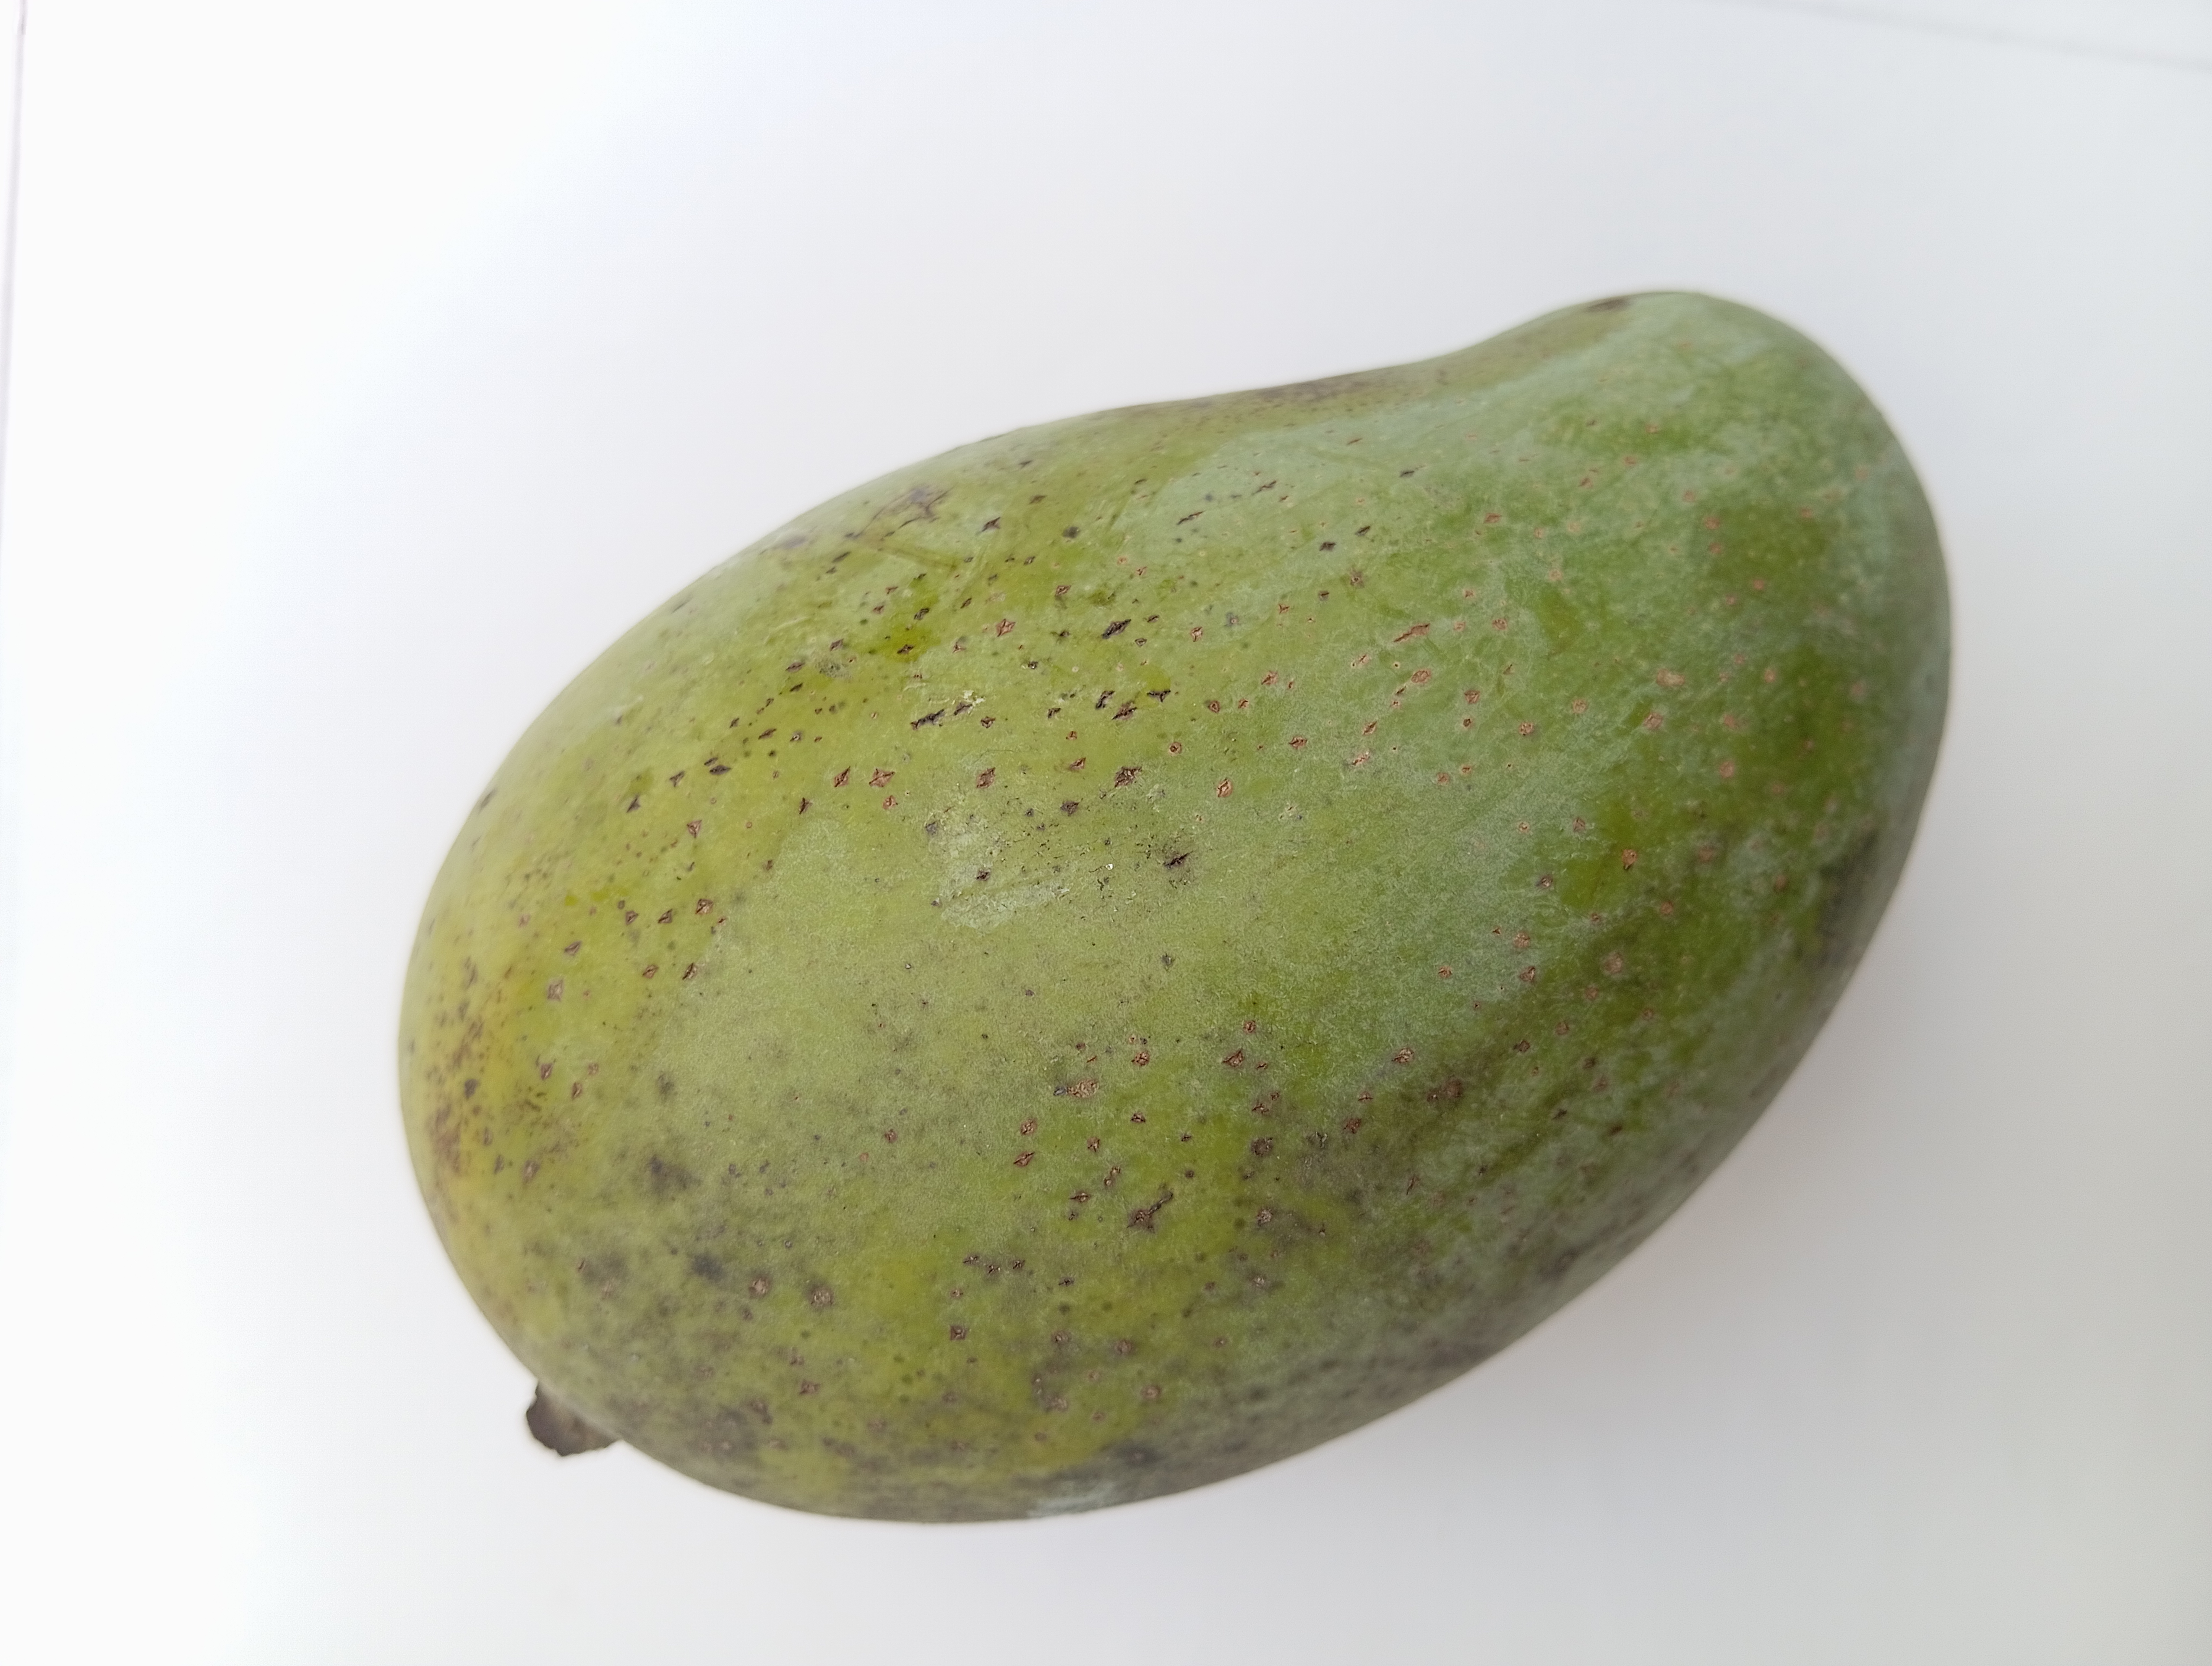
Mango variety: Amrapali